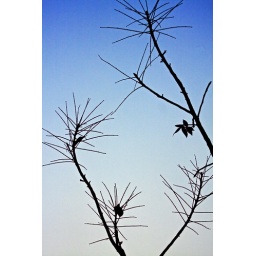
A bare tree shows its spiky branches. Shot in Banani.